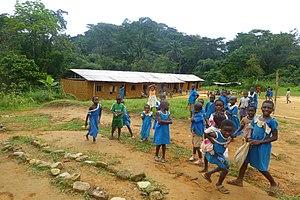
Sanctuaire de Bayang Mbo
Le sanctuaire de faune sauvage de Banyang-Mbo est une aire protégée du Cameroun située dans la région du Sud-Ouest, à cheval sur les départements du Koupé-Manengouba et du Manyu, sur le territoire des arrondissements de Nguti, Bangem et Upper Banyang. Ancienne réserve forestière, elle a obtenu le statut de sanctuaire de faune sauvage – le premier du pays – le 12 mars 1996.